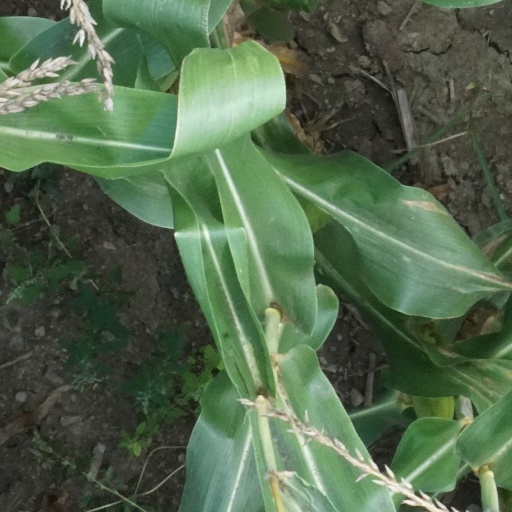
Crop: maize; corn